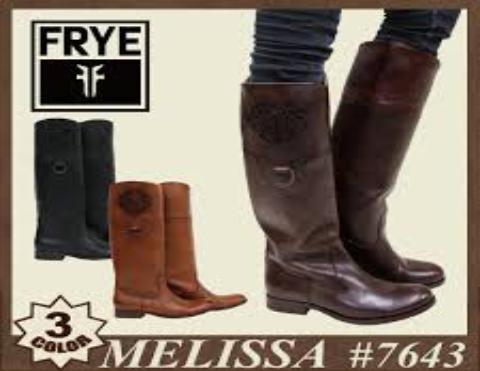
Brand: Frye
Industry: Clothes